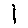
Label: 1